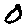
Label: 0